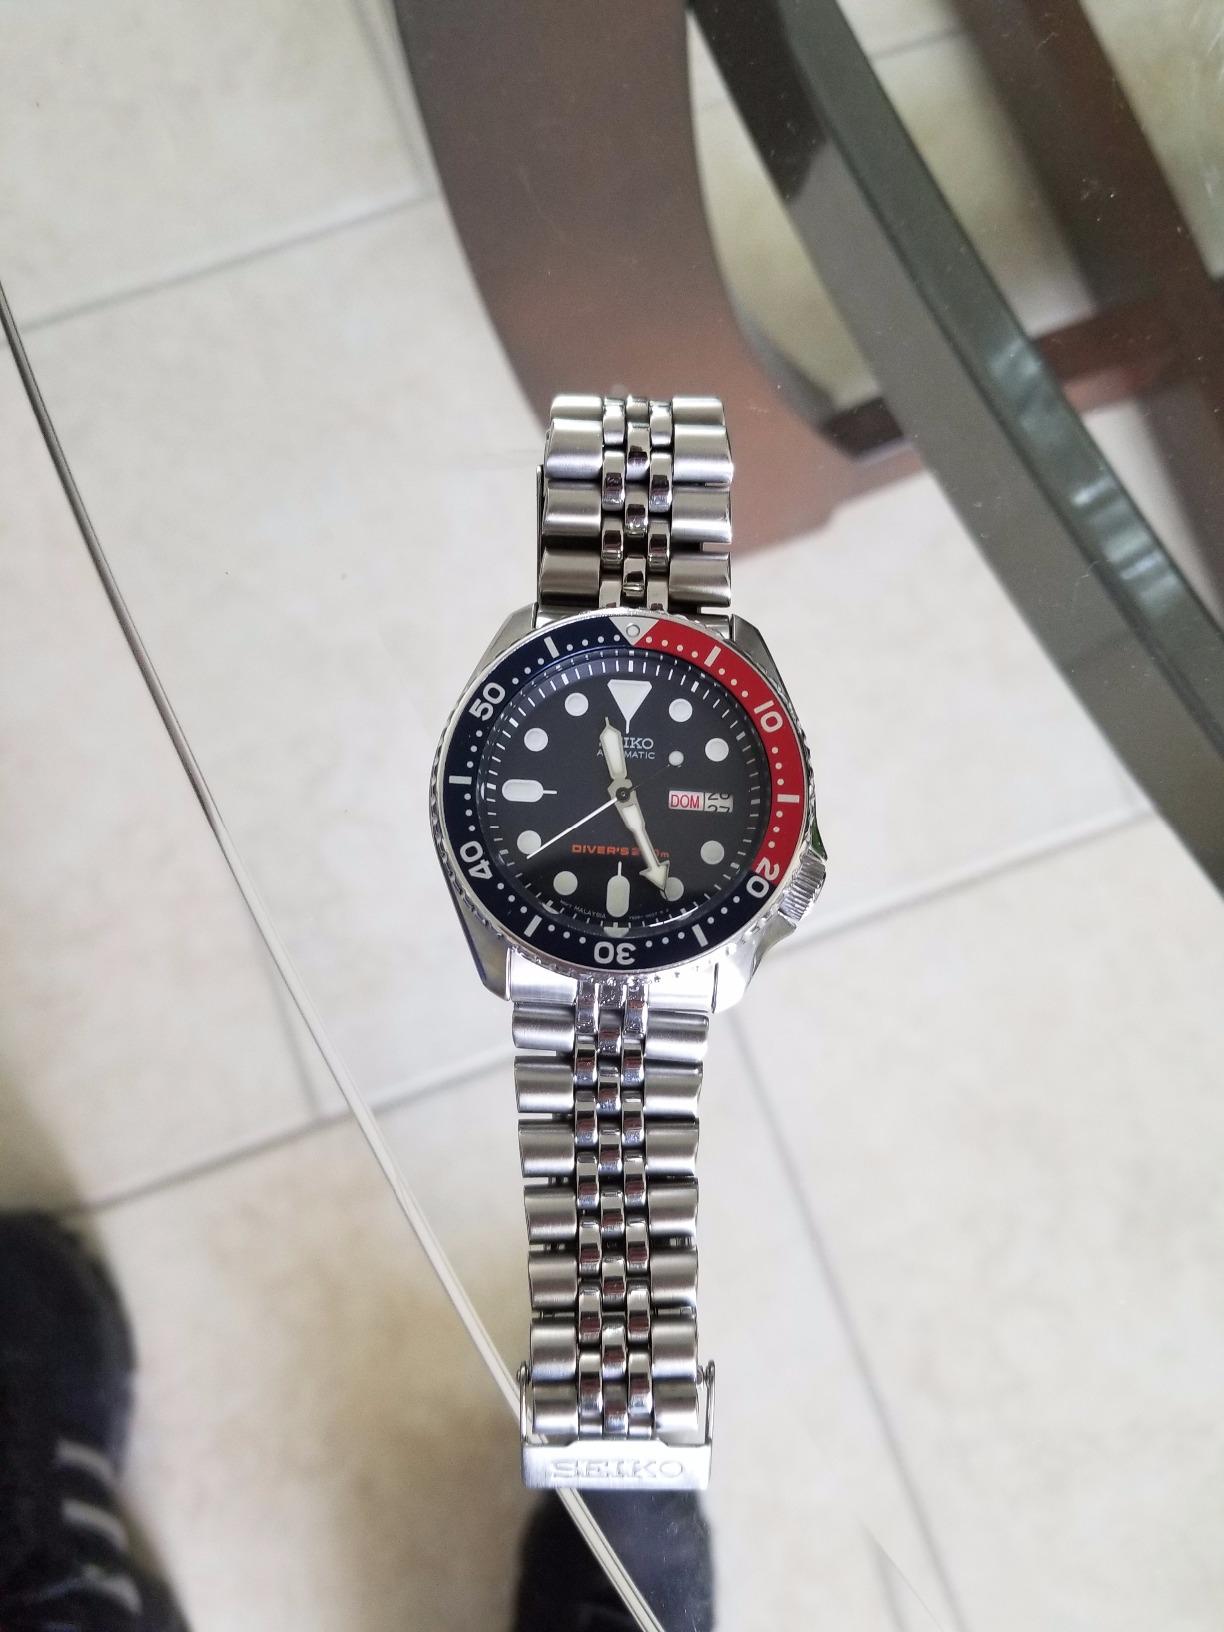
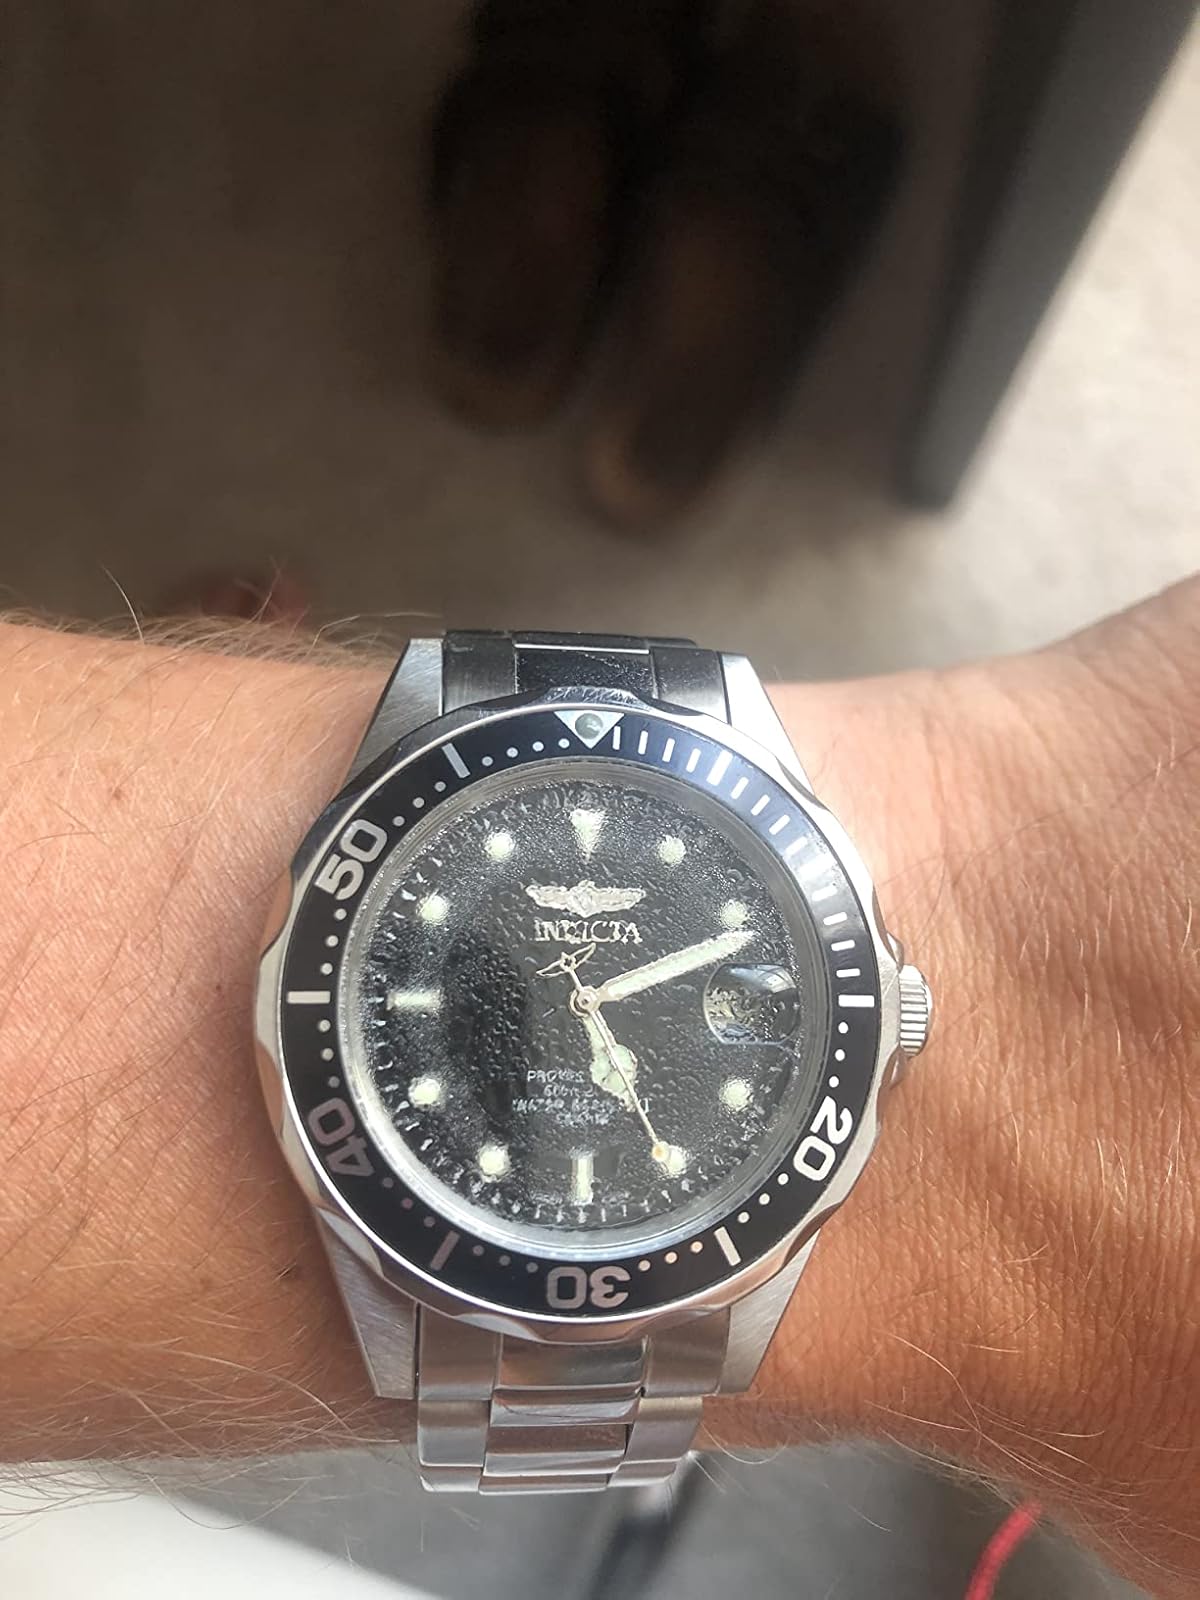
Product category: accessories_watch
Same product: no